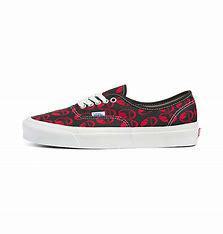
Brand: Vans
Model: UA Authentic